Myles Jack

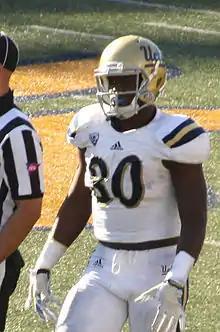
Jack with UCLA in 2014

Jack did not play at running back until the ninth game of the season in a 31–26 win over Arizona, when he gained 120 yards on six carries, including a 66-yard touchdown. The Bruins had been short on running backs with starter Jordon James out with an ankle injury. With more injuries to their backs the following week, Jack ran for a UCLA freshman-record four touchdowns in a 41–31 win over Washington. With the offense still depleted in the backfield and with Coach Jim Mora playing mostly a nickel defense against Arizona State, Jack started and played exclusively at running back against the Sun Devils, carrying 16 times for 86 yards and a touchdown in a 38–33 loss. For his play, Jack was named both the Pac-12 Conference Offensive and Defensive Freshman Player of the Year. He was also named an All-American by Athlon Sports and was a finalist for the Paul Hornung Award. He also earned Freshman All-American honors by "The Sporting News" in 2013.